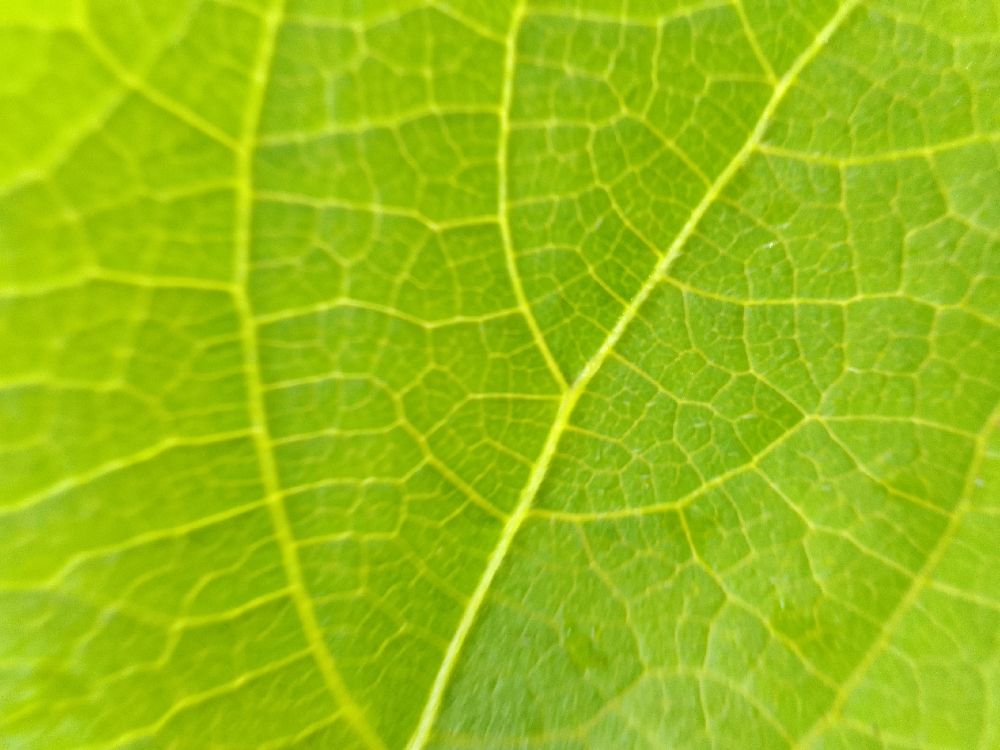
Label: healthy